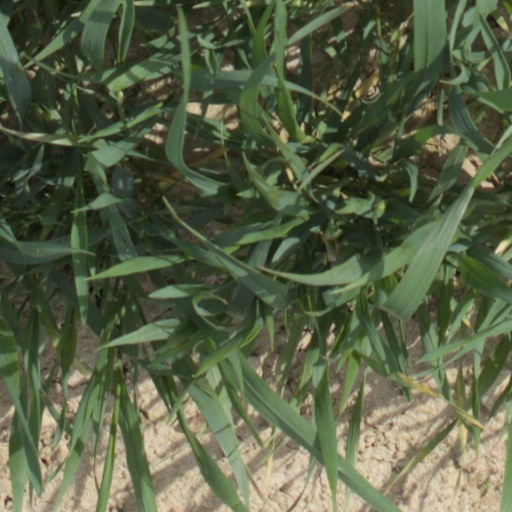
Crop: wheat